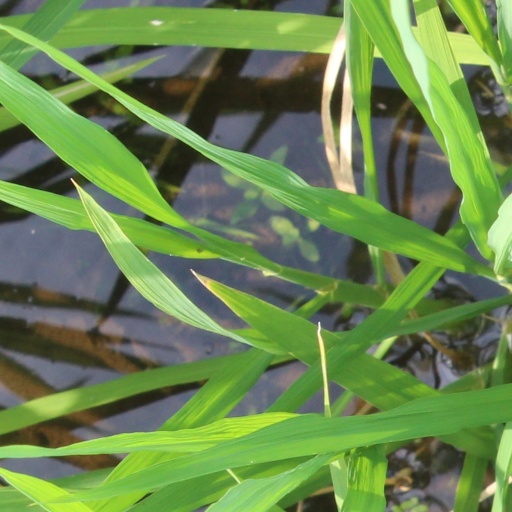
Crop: rice